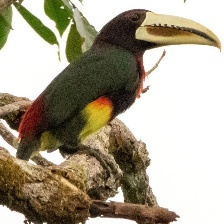
Species: IVORY BILLED ARACARI
Scientific name: PTEROGLOSSUS AZARA
ImageNet parent category: toucan